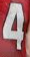
Number: 4